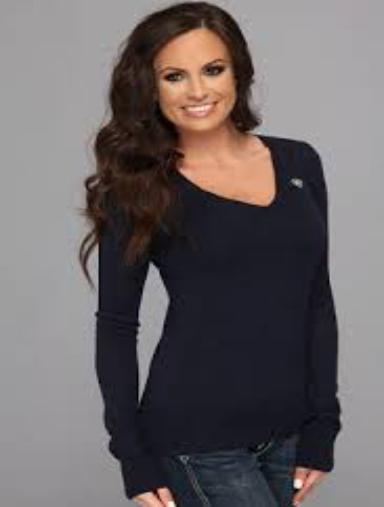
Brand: Ariat
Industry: Clothes